Kangaroo Point, Queensland

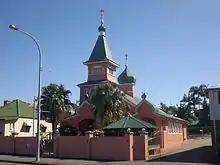
St Nicholas Russian Orthodox Cathedral, 2015

The Brisbane temple of the Church of Jesus Christ of Latter-day Saints (LDS Church) is at 200 River Terrace. The gold statue of the Angel Moroni at the top of the spire of the temple is highly visible and illuminated at night.